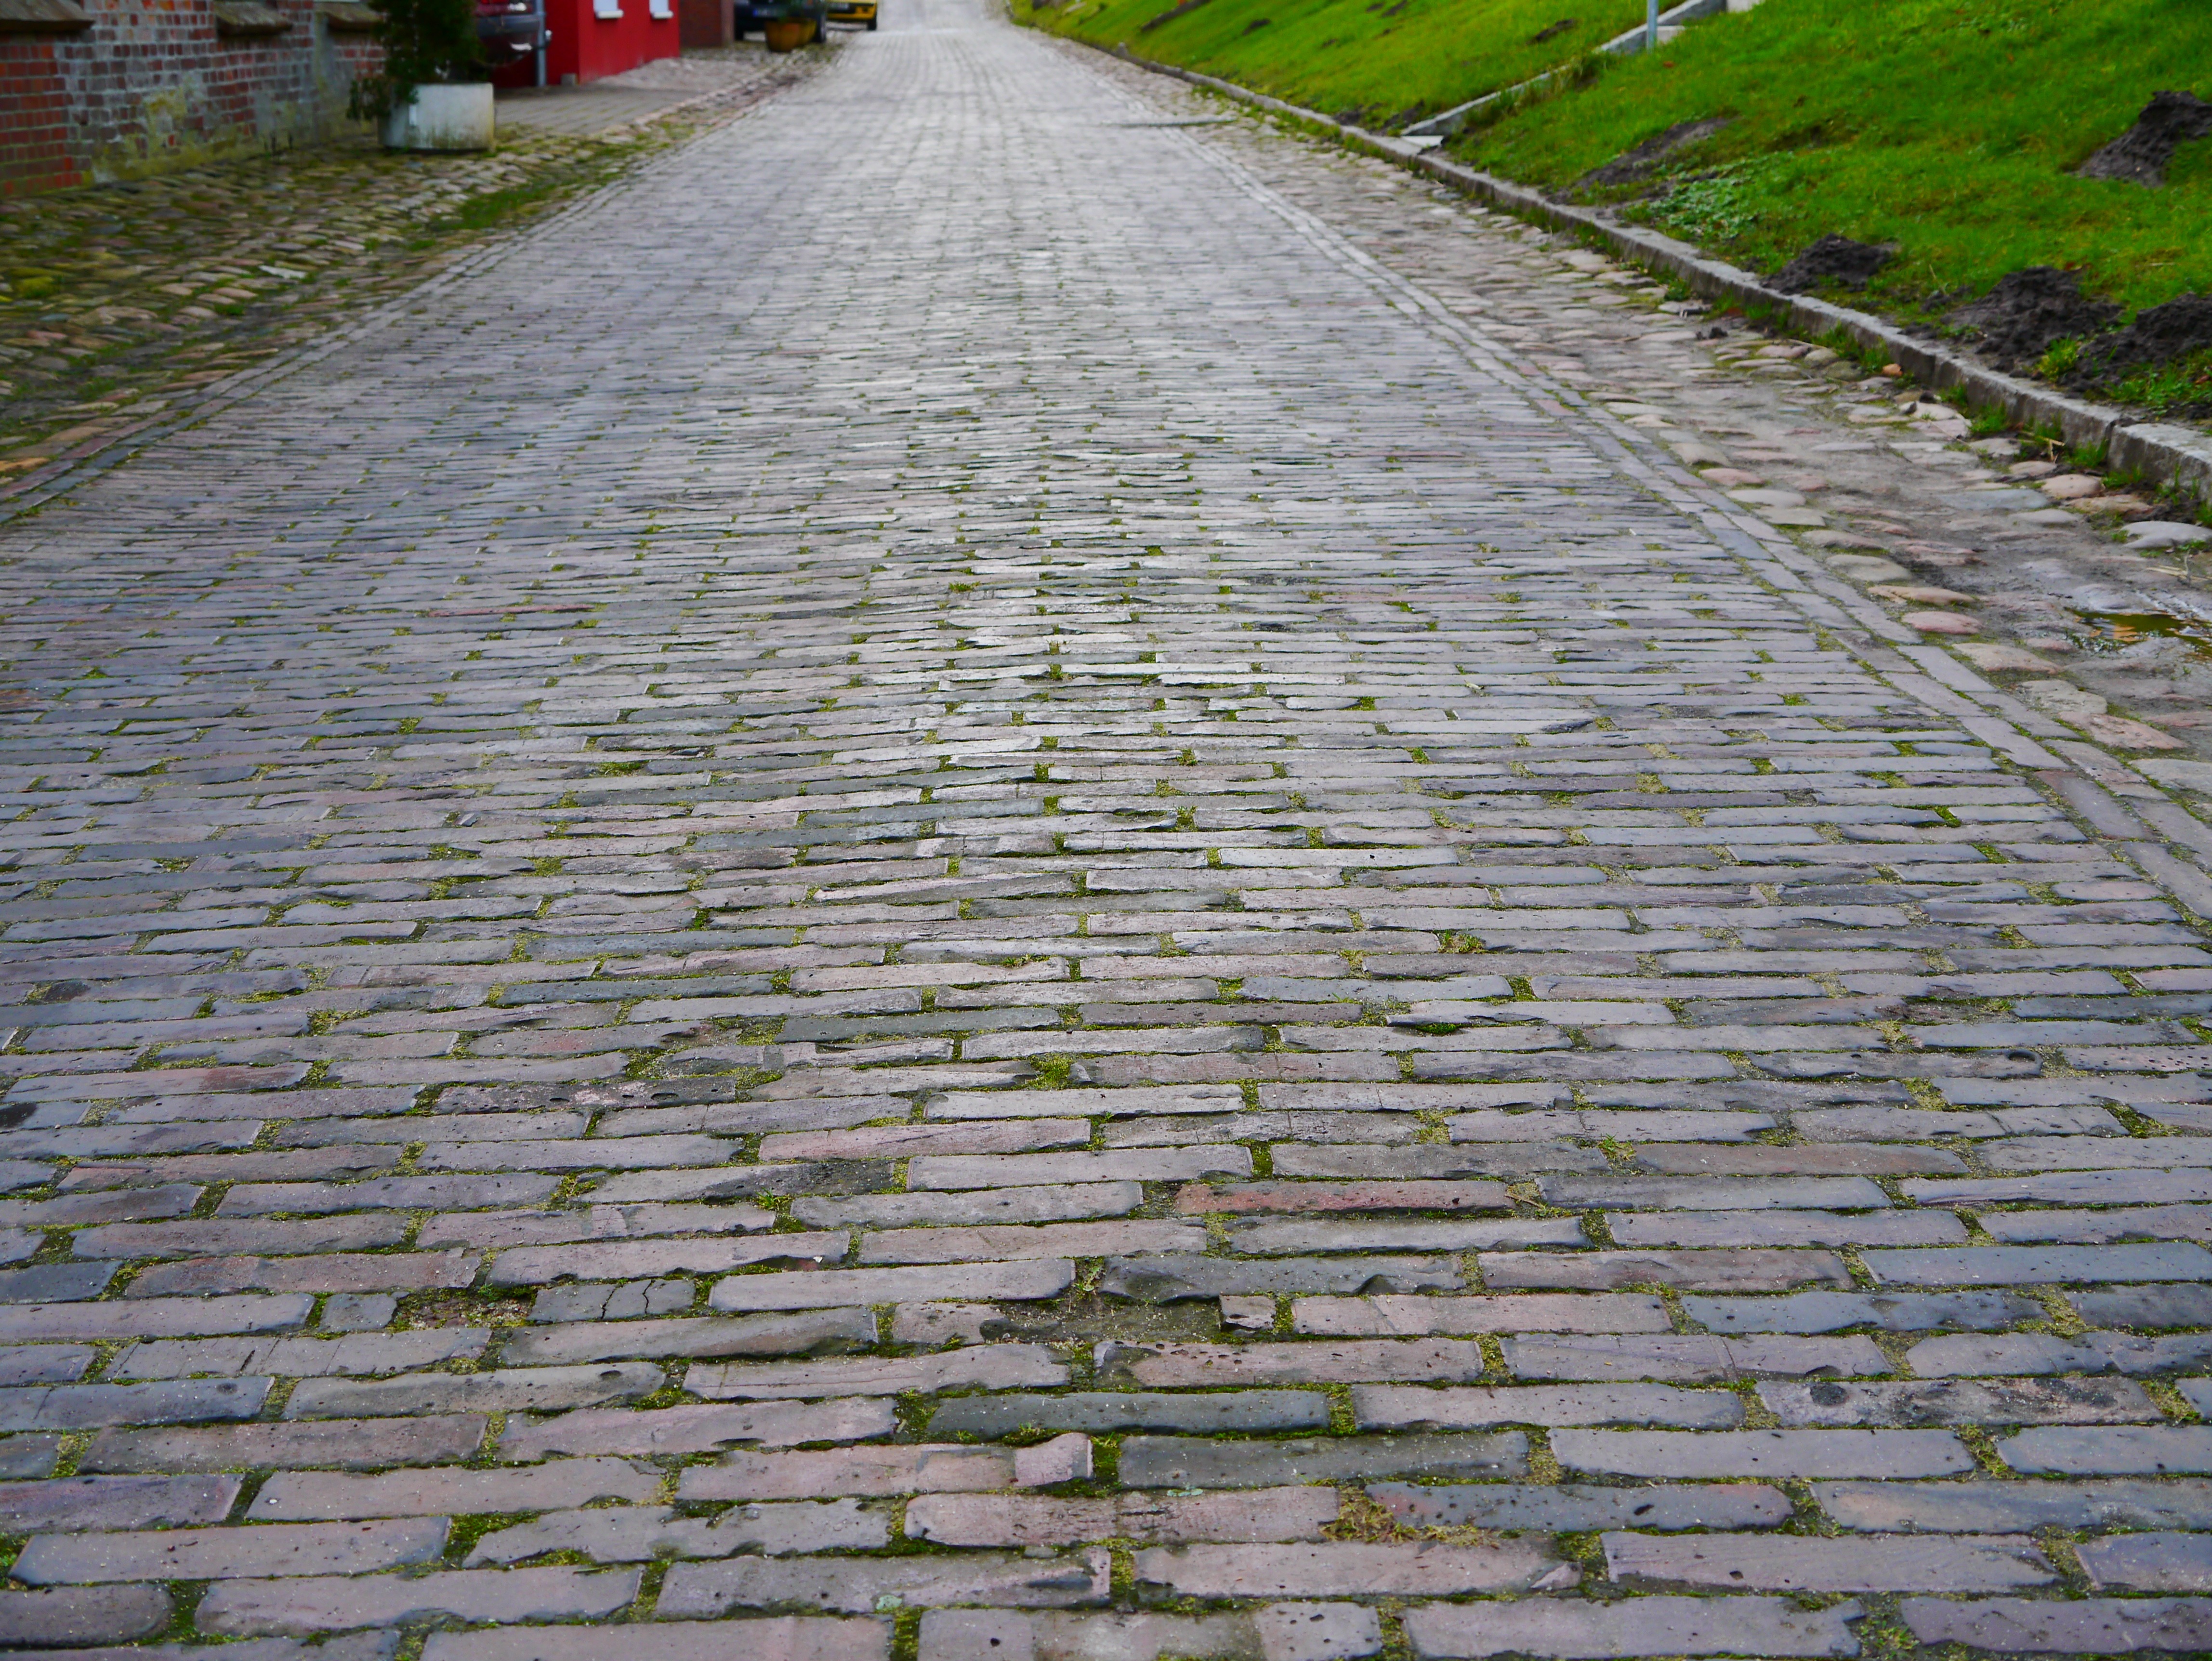
path, architecture, road, lawn, sidewalk, roof, old, cobblestone, wall, asphalt, walkway, soil, brick, lane, patch, bricks, away, driveway, paving stones, paved, flooring, road surface, residential area, outdoor structure